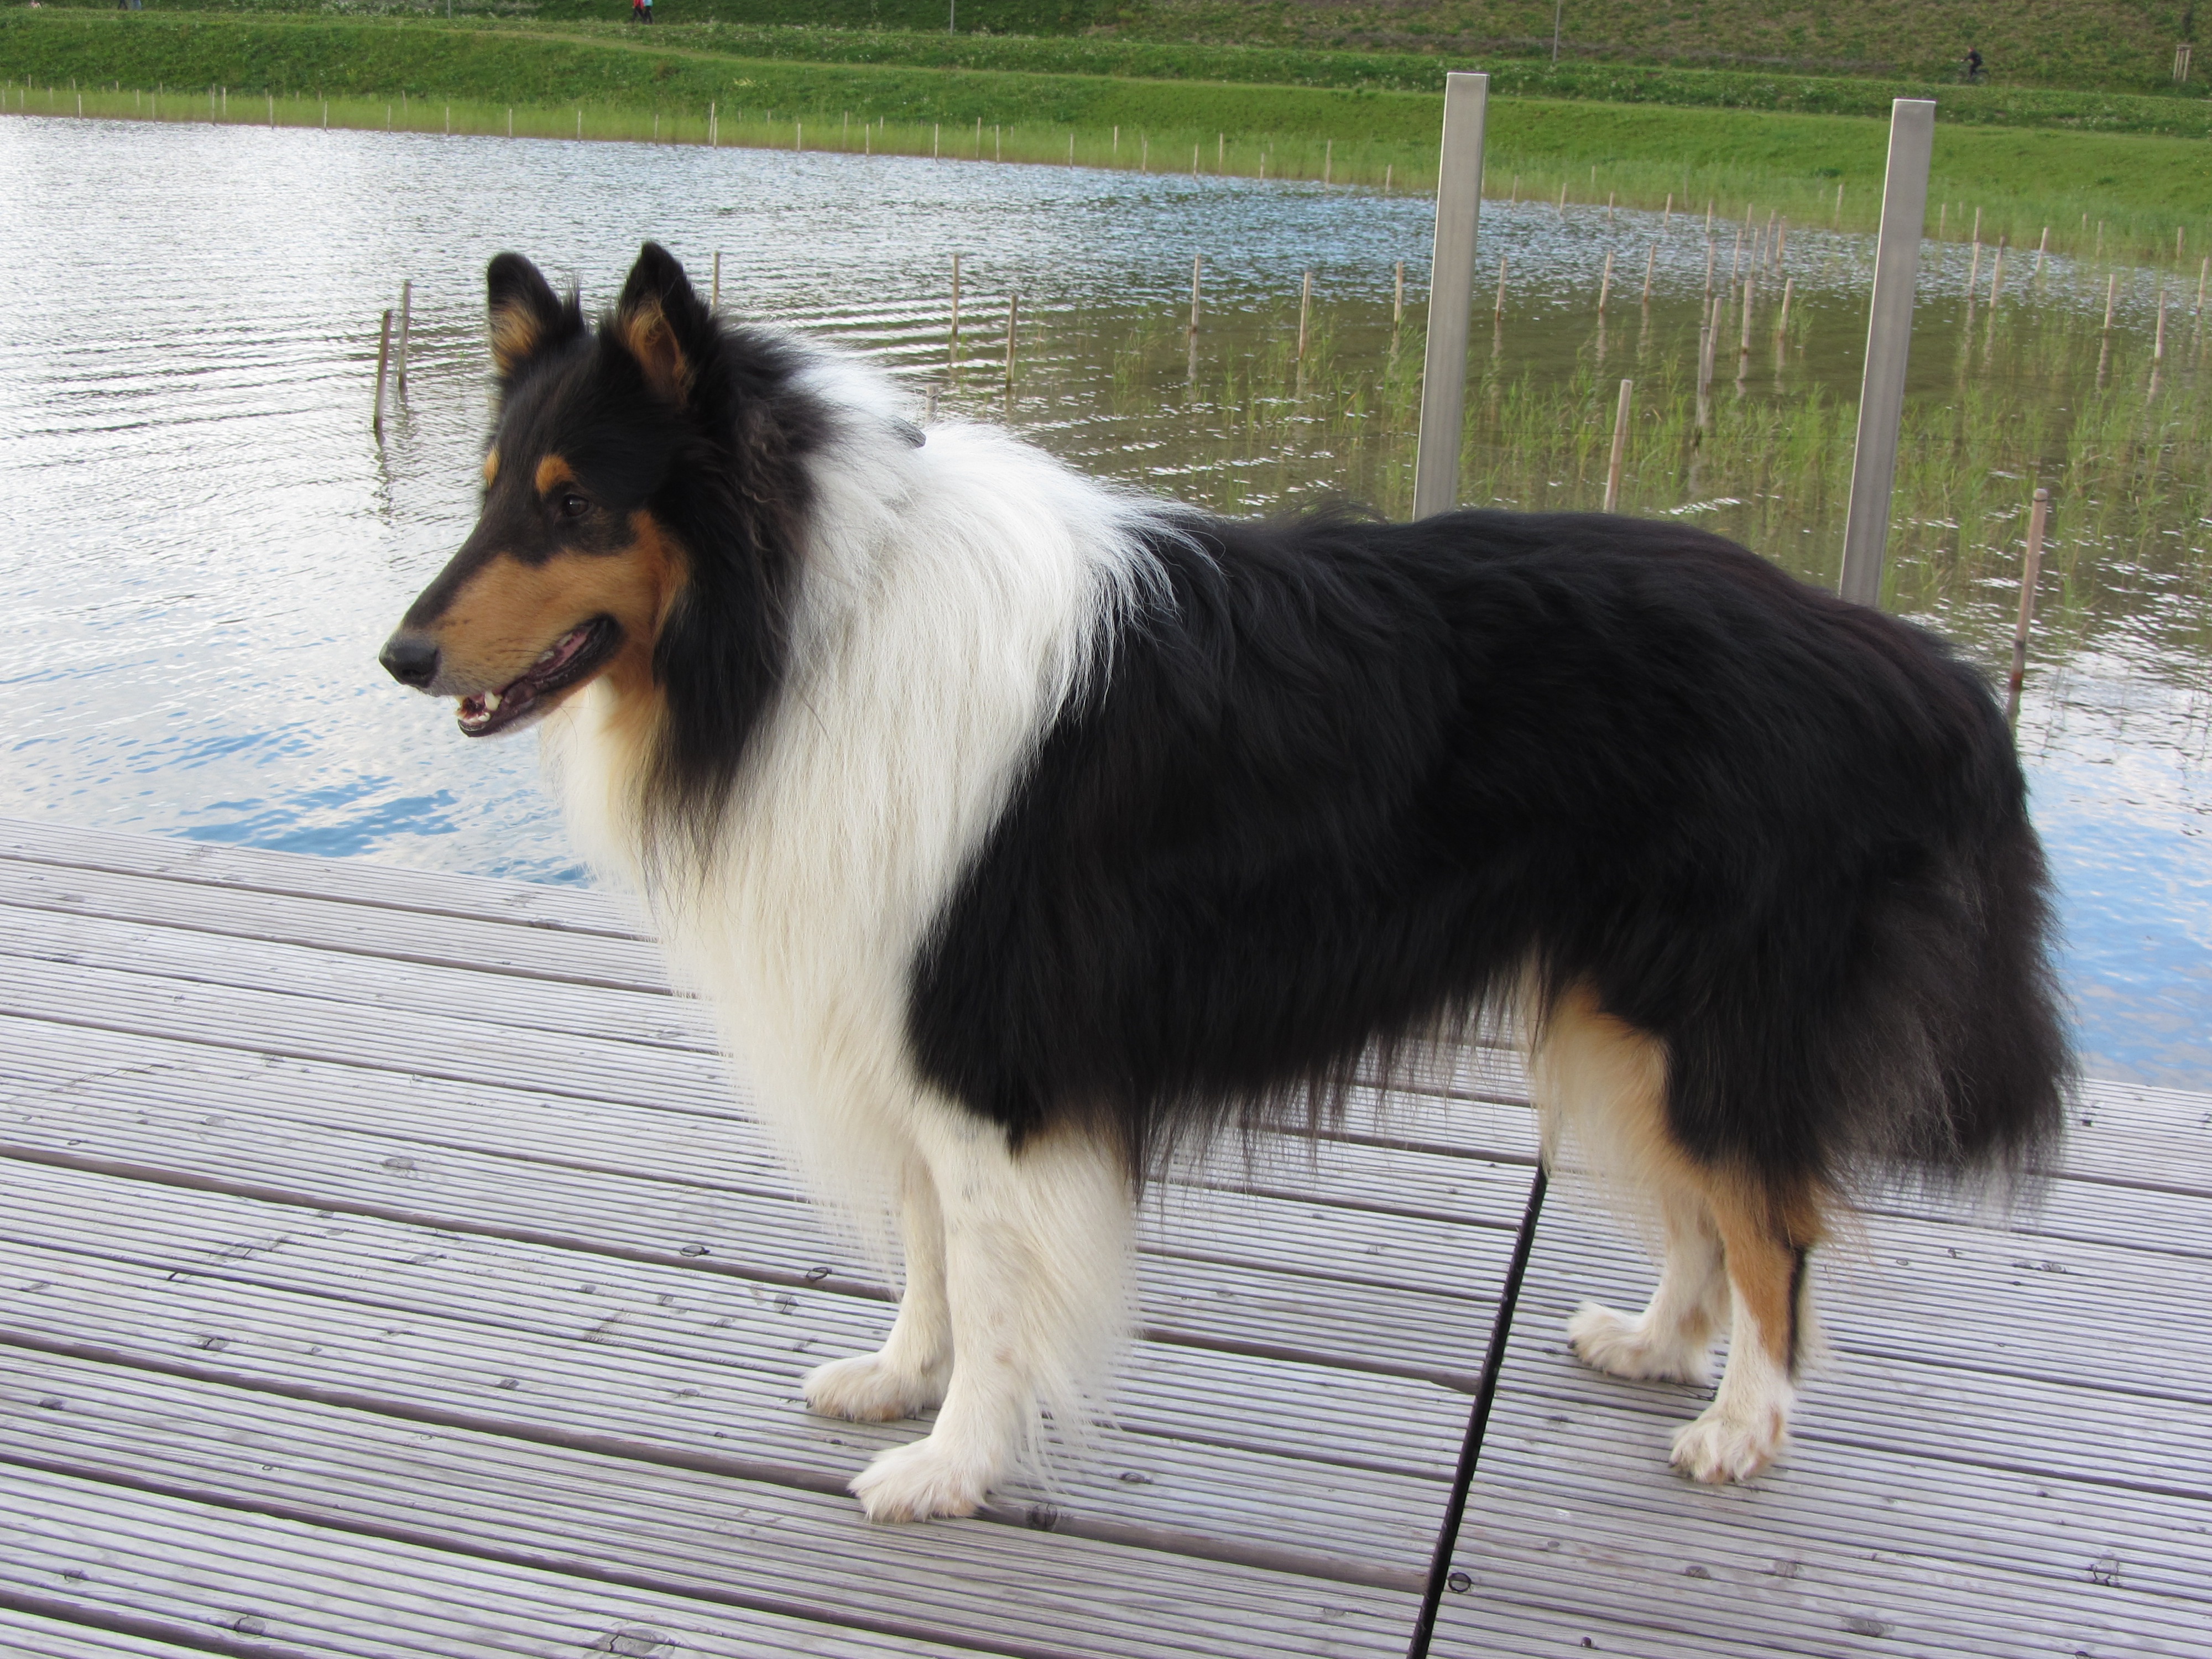
view, dog, animal, collie, fur, mammal, border collie, vertebrate, tricolor, dog breed, purebred dog, three coloured, long haired collie, shetland sheepdog, dog like mammal, carnivoran, dog breed group, rough collie, scotch collie